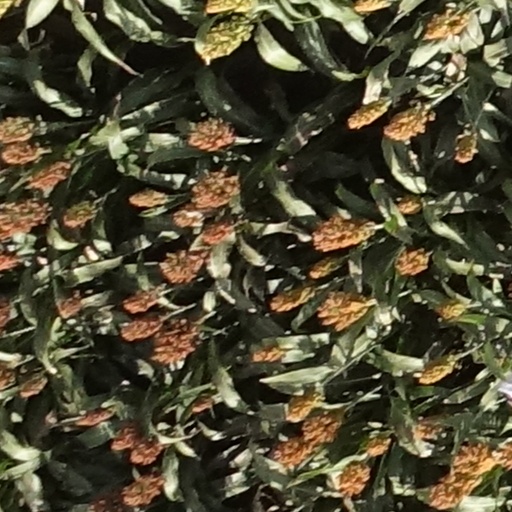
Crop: sorghum